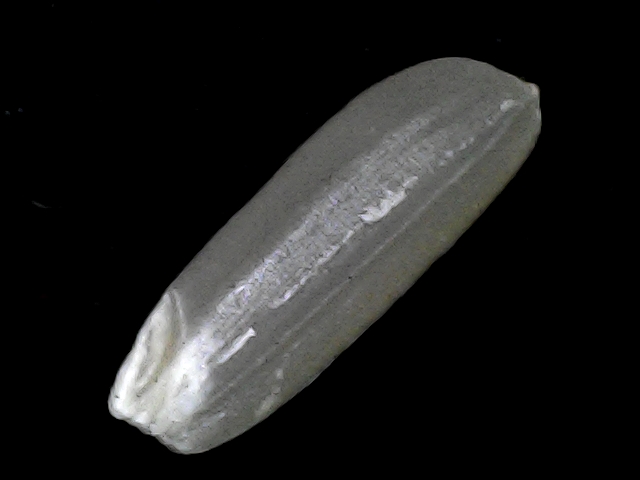
Rice variety: BD56